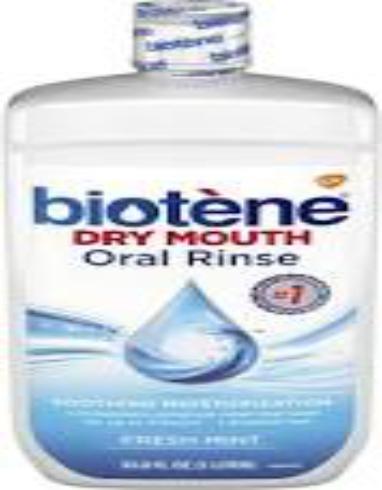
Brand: biotene
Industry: Medical